Dorothy Jelicich

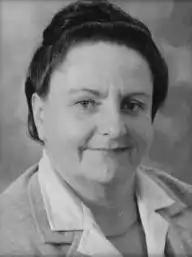

Dorothy Catherine Jelicich (née MacDonald, 19 January 1928 – 10 April 2015) was a New Zealand politician of the Labour Party. She served one term in the House of Representatives representing the electorate, and was afterwards a city councillor in Hamilton and then Manukau.